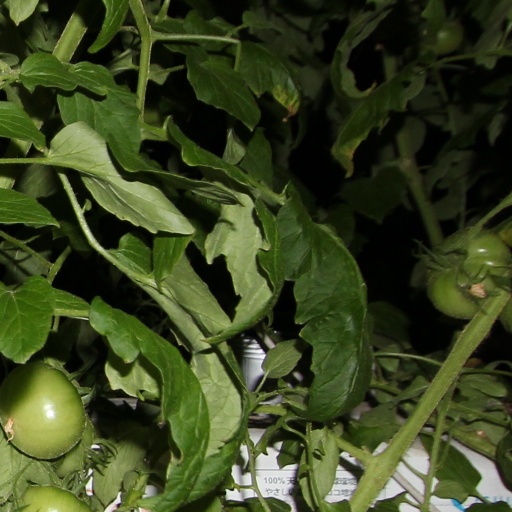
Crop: tomato